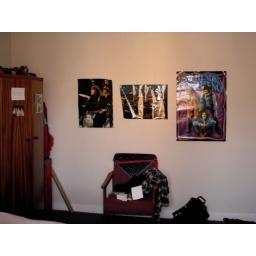
A wall in my bedroom and my impossibly small wardrobe (no, it doesn't take me to Narnia)